Karl Ludwig von Ficquelmont

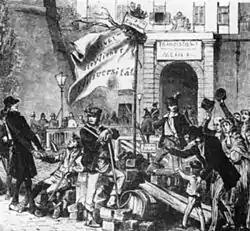
The Viennese students, 13 March 1848.

As the Revolutions of 1848 continued, Ficquelmont played an instrumental role. From early 1848 to 13 March, he led the Austrian Council of War. On 13 March Prince Metternich gave his resignation and fled the country. Ficquelmont then assumed his duties until 17 March, when Count Franz Anton von Kolowrat was appointed Minister-President. From 17 March until the fall of the Kolowrat cabinet on 3 April, Ficquelmont took charge of the Department of Foreign Affairs and the War Ministry.